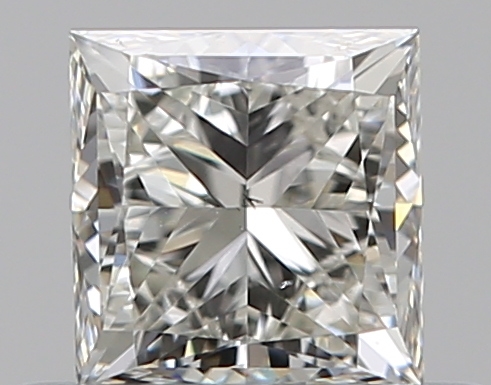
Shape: princess
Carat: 0.5
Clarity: SI1
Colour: J
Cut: GD
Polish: EX
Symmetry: GD
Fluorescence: N
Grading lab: GIA
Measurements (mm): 4.08 x 3.96 x 3.12